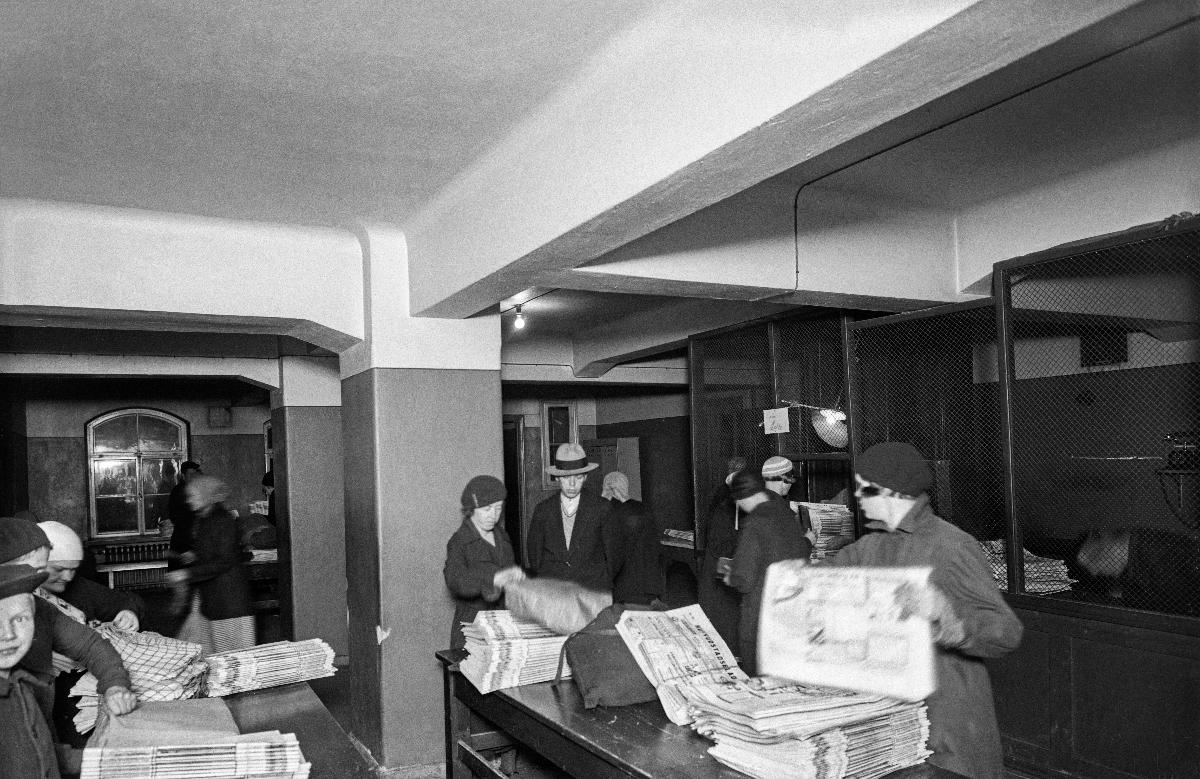
Sanomalehti Hufvudstadsbladetin jakelu
Hufvudstadsbladets utdelning; Distribution of newspaper Hufvudstadsbladet
sisällön kuvaus: Hufvudstadsbladetin levitys. Lehtinippujen jakelu, Läntinen Heikinkatu 22, Helsinki 1934. content description: Distribution of newspaper Hufvudstadsbladet, Helsinki 1934. innehållsbeskrivning: Hufvudstadsbladets distribution. Tidningspackorna fördelas, V. Henriksgatan 22, Helsingfors 1934.
Vuosi: 1934
Paikka: Suomi, Uusimaa, Helsinki
Aiheet: sanomalehdet; henkilökunta; toimitilat; sisäkuva; jakelu; HBL; lehdenjakajat; newspapers; business premises; staff; personnel; interior; distribution; distribution of delivery; newspaper carriers; dagstidningar; verksamhetslokaler; tidningsbud; utdelning; personal; kolportörer; tidningsknippen